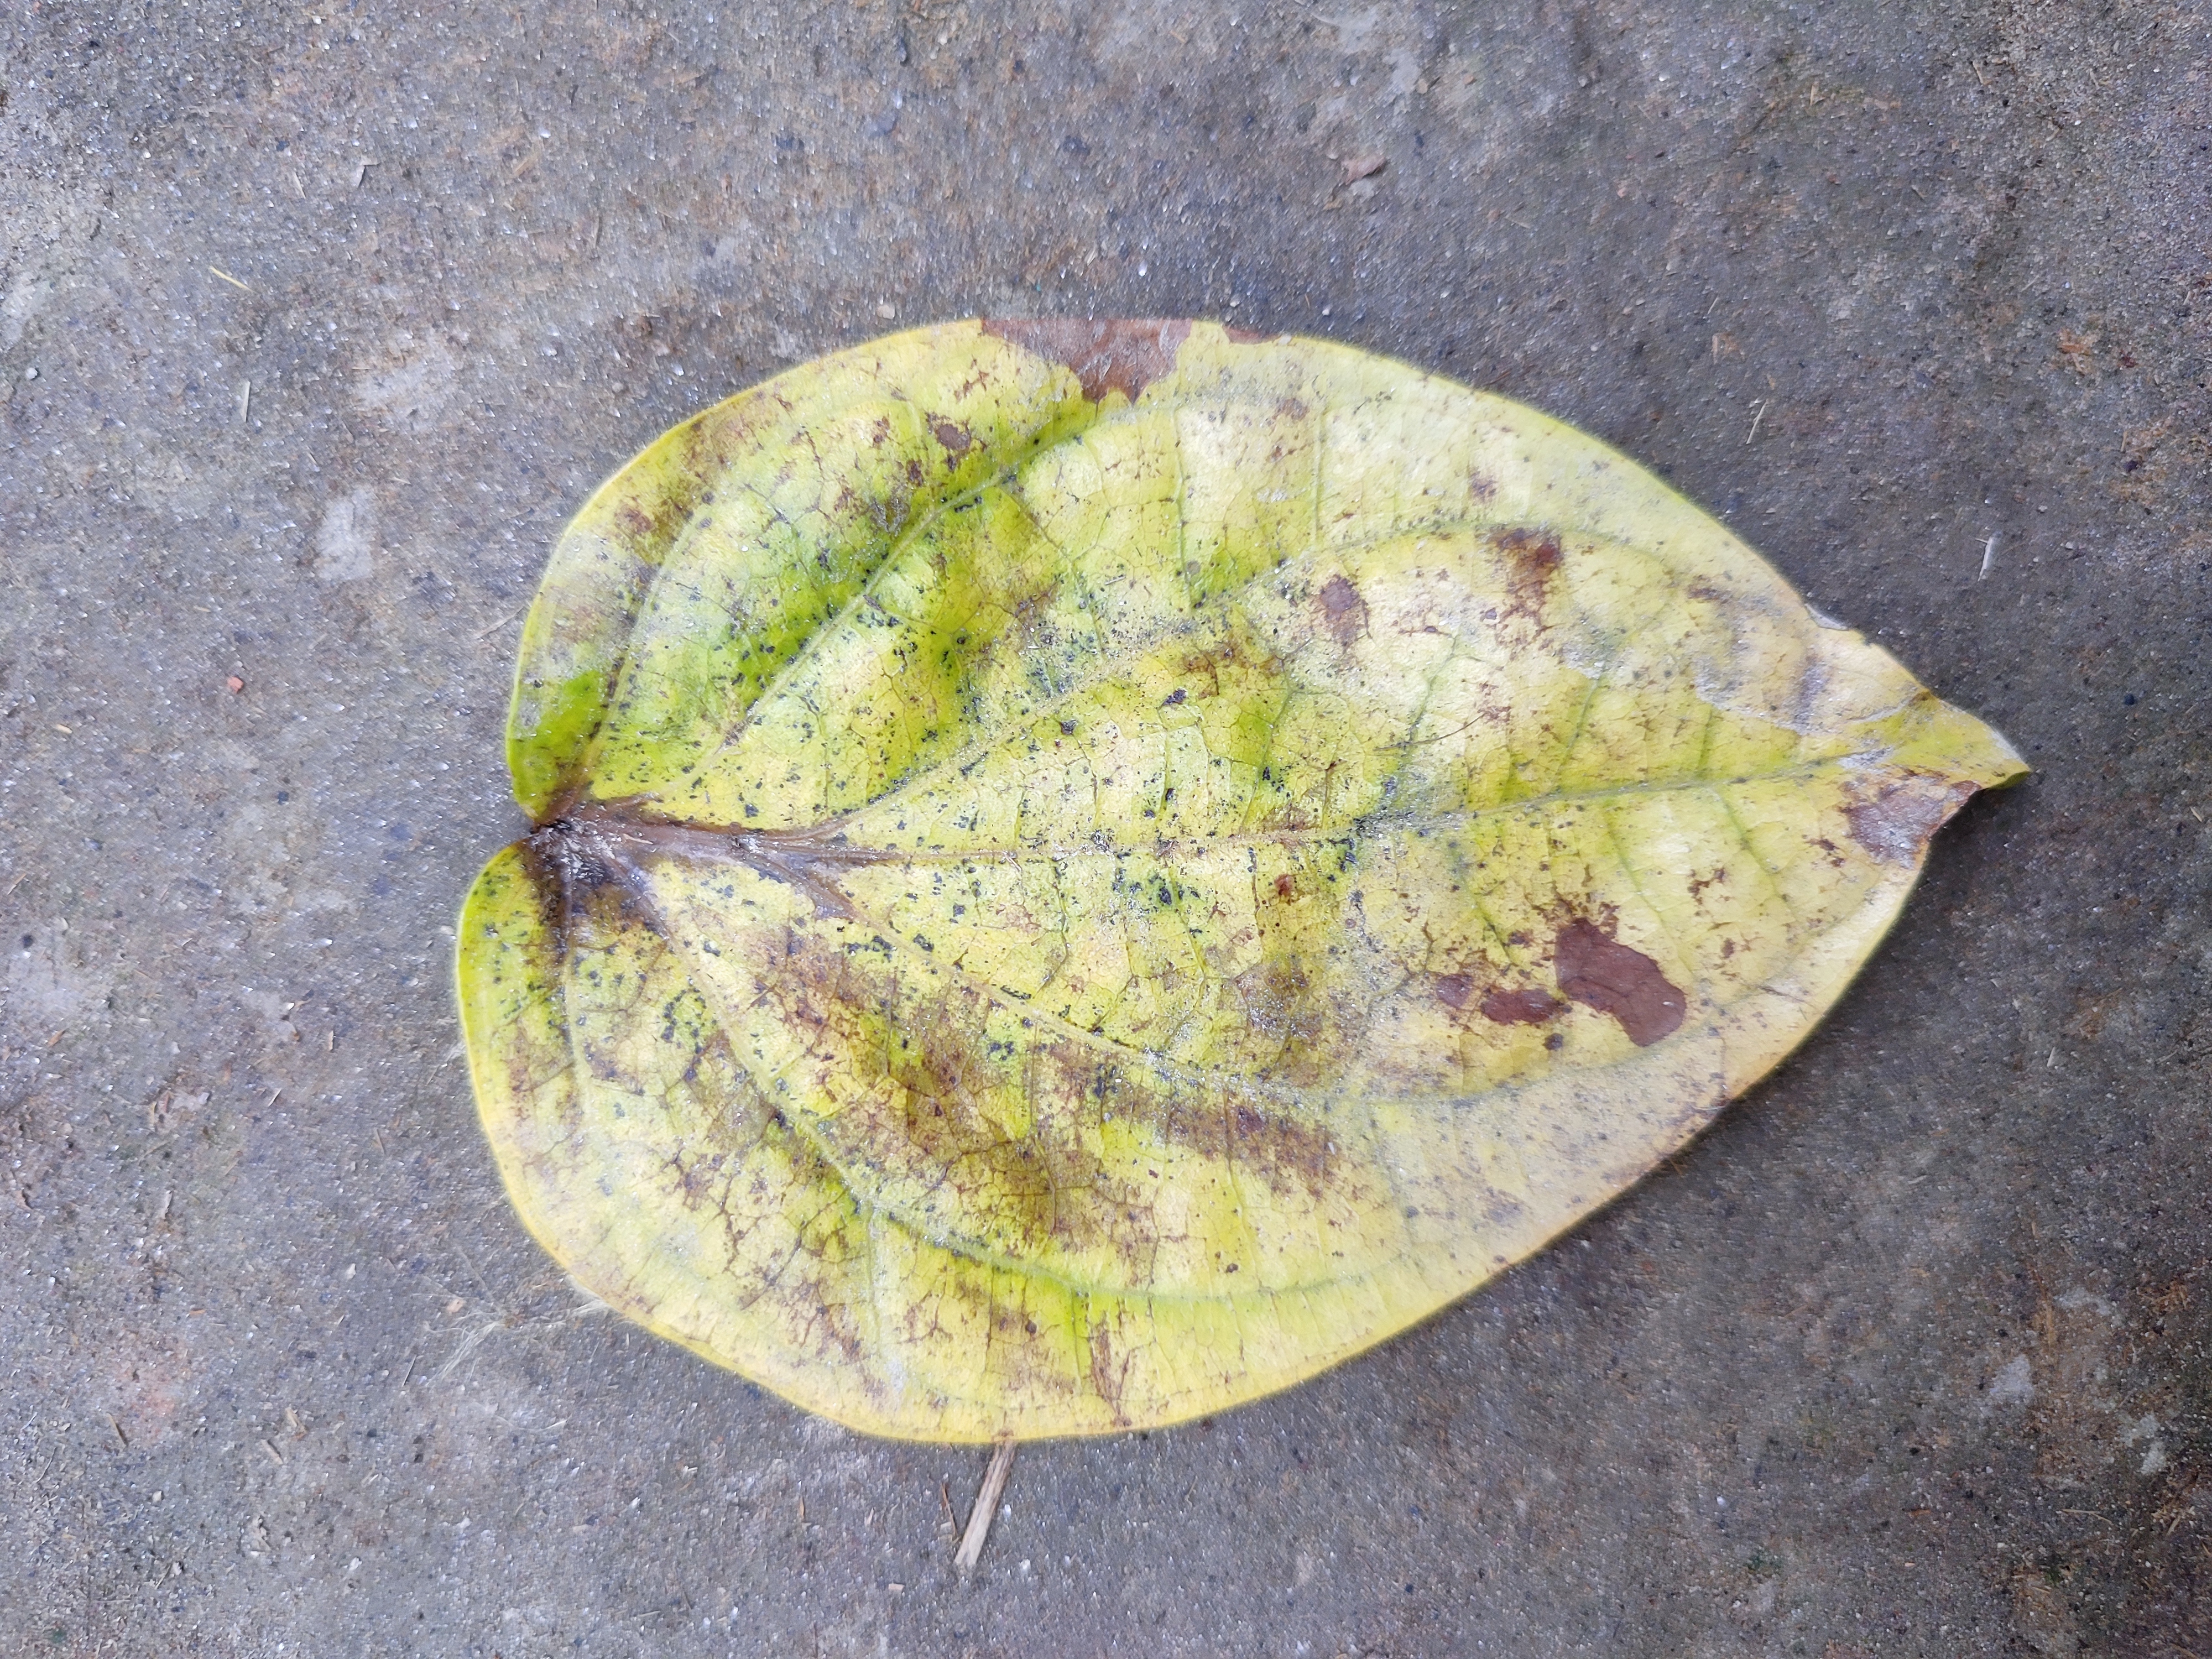
Label: Dried_Leaf